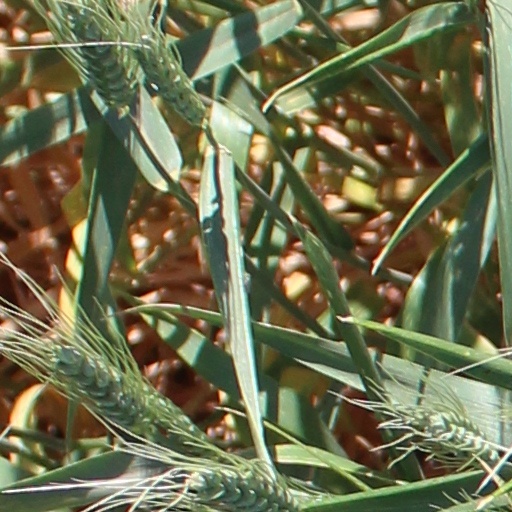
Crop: wheat